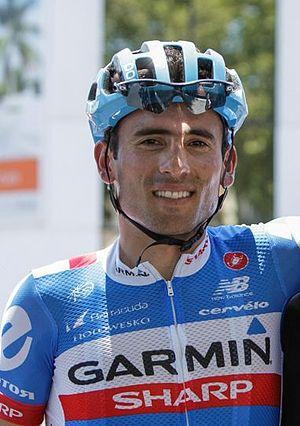
La saison 2014 de l'équipe cycliste Garmin-Sharp est la dixième de cette équipe.